2002 FA Community Shield

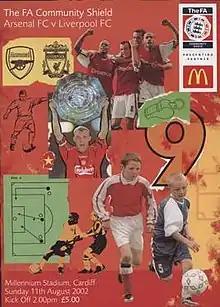
The match programme cover

The 2002 FA Community Shield (also known as The FA Community Shield in partnership with McDonald's for sponsorship reasons) was the 80th FA Community Shield, an annual English football match played between the winners of the previous season's Premier League and FA Cup. It was the first edition since the competition's rename from the FA Charity Shield. The match was contested by Arsenal, who won a league and FA Cup double the previous season, and Liverpool, who finished runners-up in the league. It was held at Cardiff's Millennium Stadium, on 11 August 2002. Arsenal won the match by one goal to nil, watched by a crowd of 67,337.